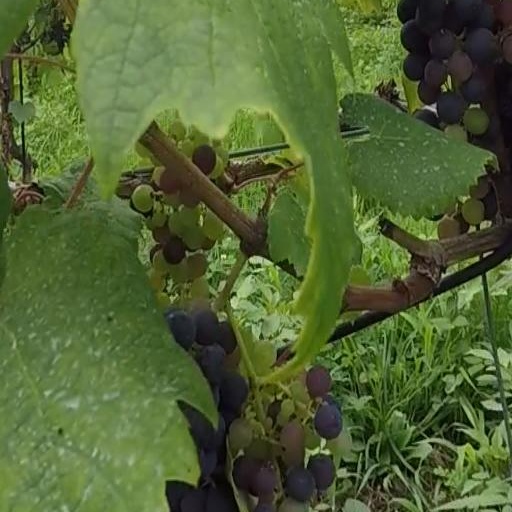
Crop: grape